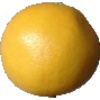
Label: Grapefruit White 1